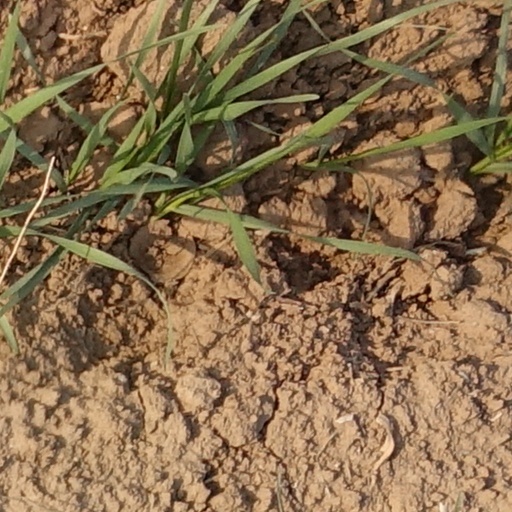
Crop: wheat